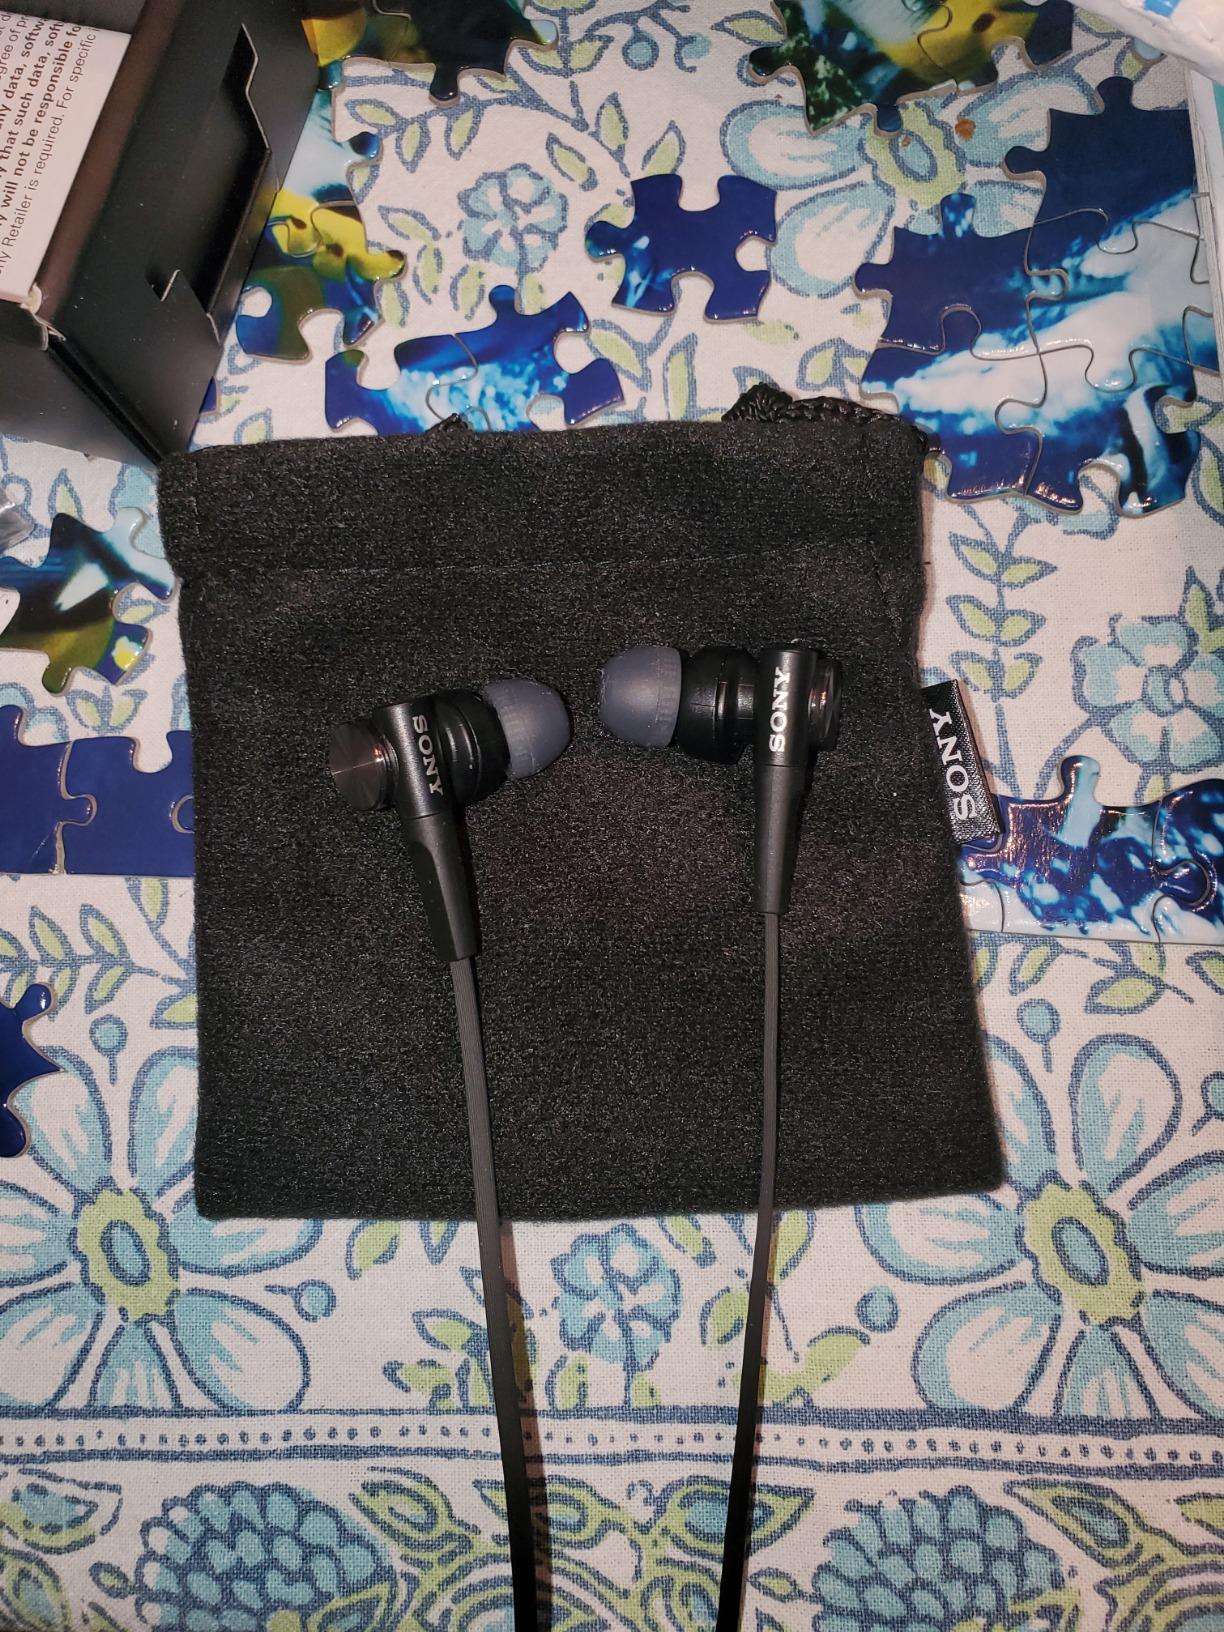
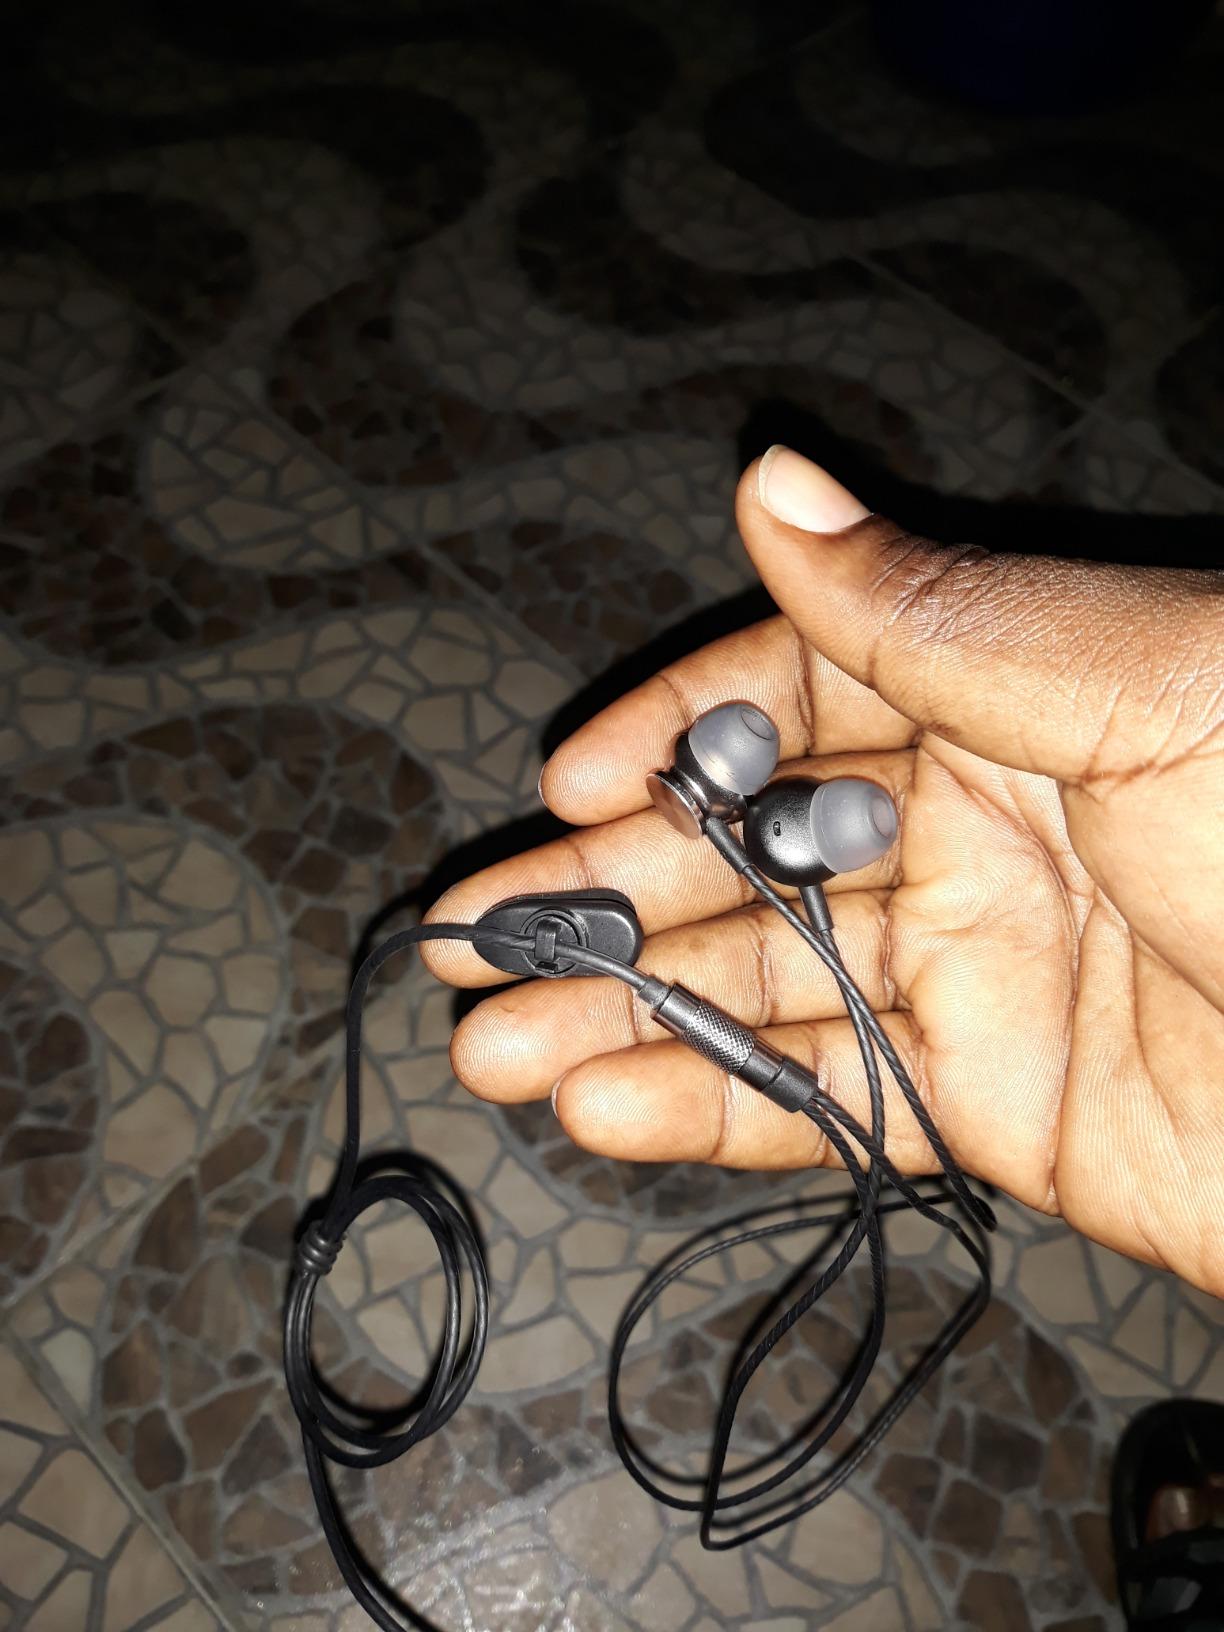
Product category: headphones
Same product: no